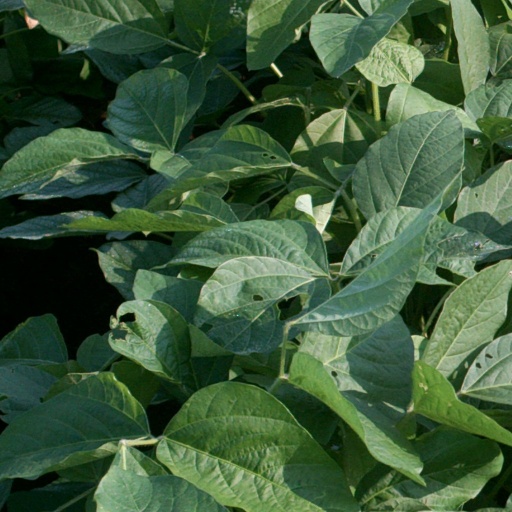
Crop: soybean